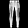
Label: Trouser